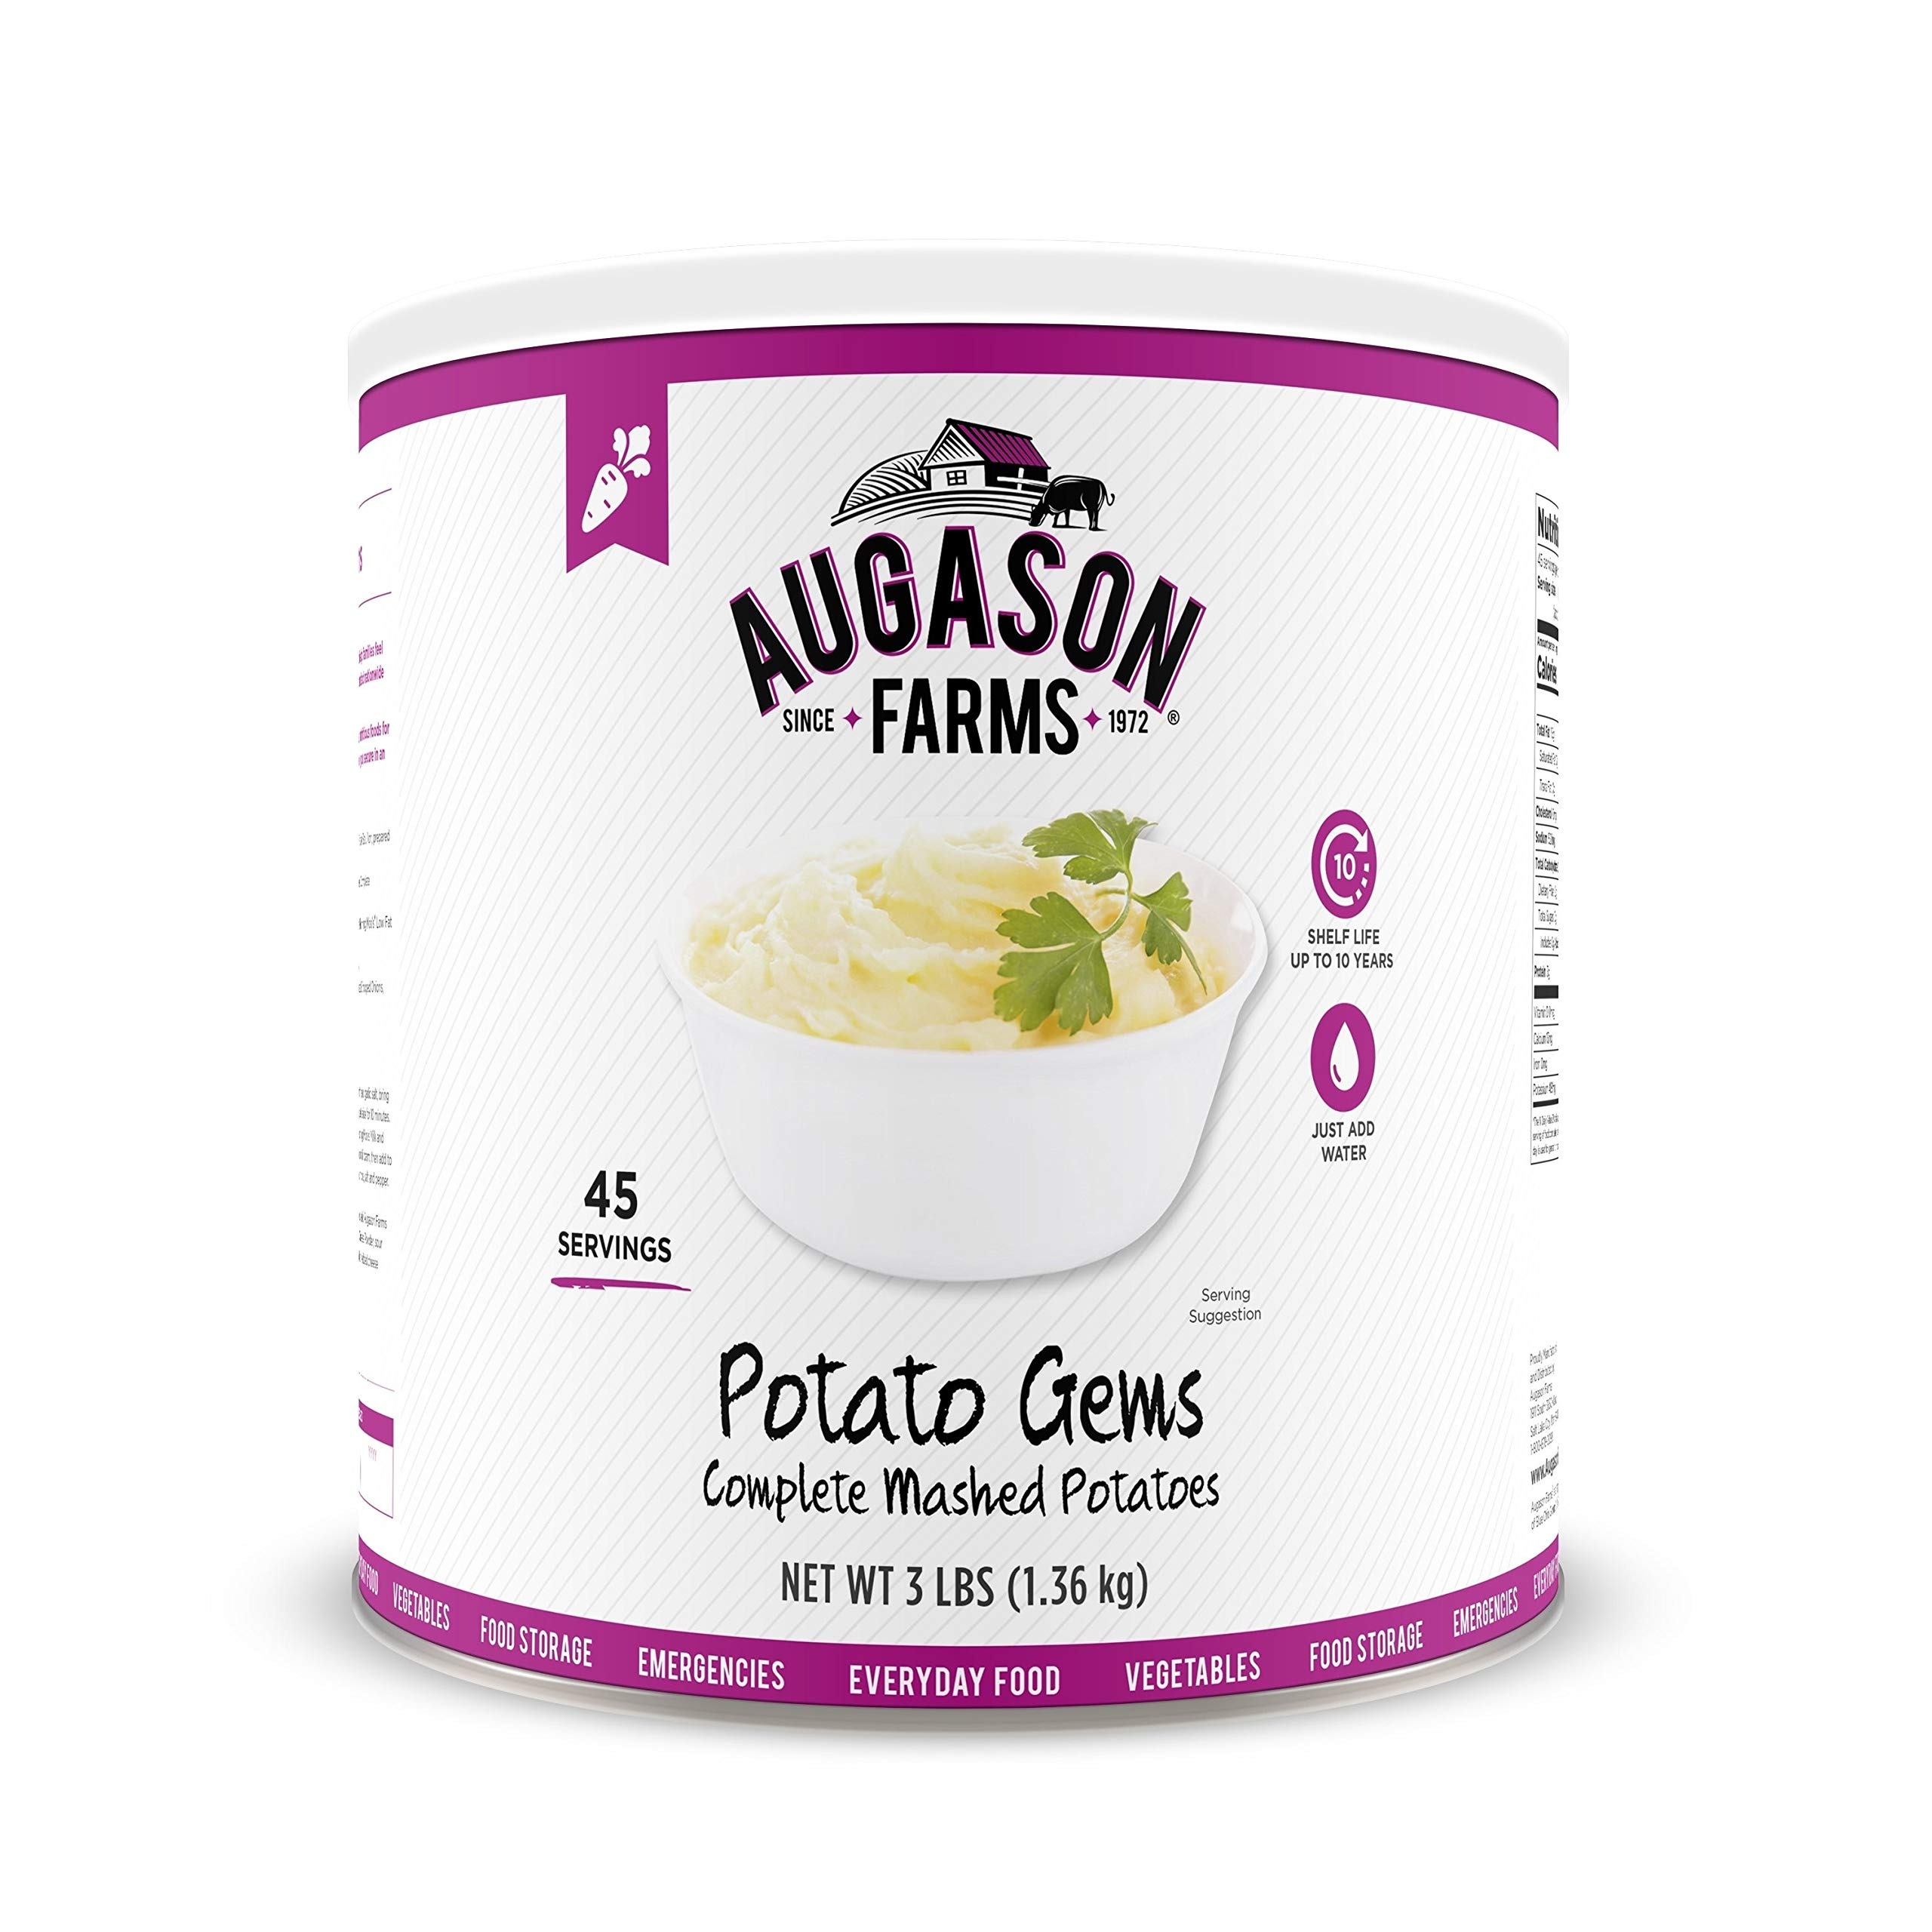
Item Name: Augason Farms Potato Gems Complete Mashed Potatoes 3 lbs No. 10 Can Pack of 3 Cans 3-Pack (no. 10 can)
Value: 48.0
Unit: Ounce

Price: 25